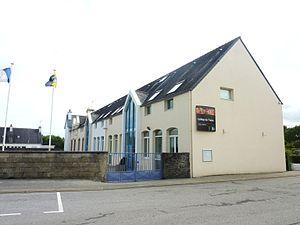
Landeleau
Landeleau [lɑ̃dlo] est une commune du département du Finistère, dans la région Bretagne, en France.